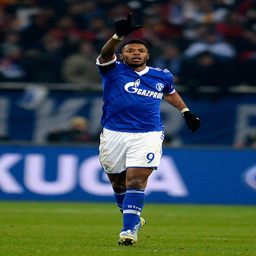
football player celebrates after scoring his team 's second goal during the round of leg match .